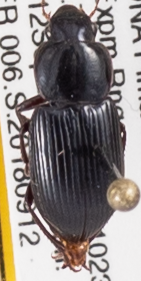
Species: Discoderus robustus
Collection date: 2018-09-12
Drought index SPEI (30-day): -0.39
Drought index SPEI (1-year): -1.69
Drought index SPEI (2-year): -1.45